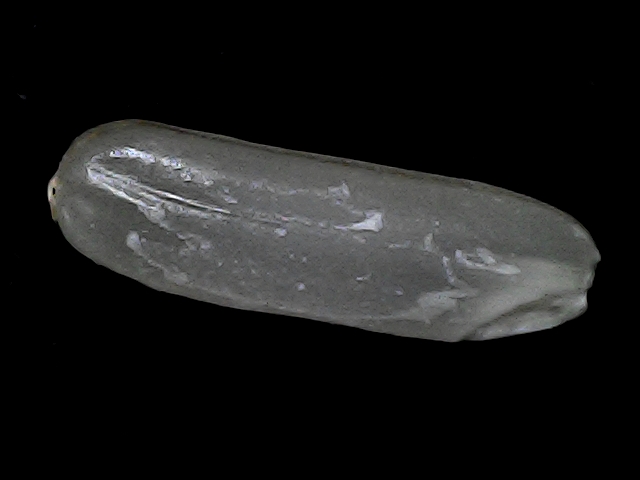
Rice variety: BD75